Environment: real
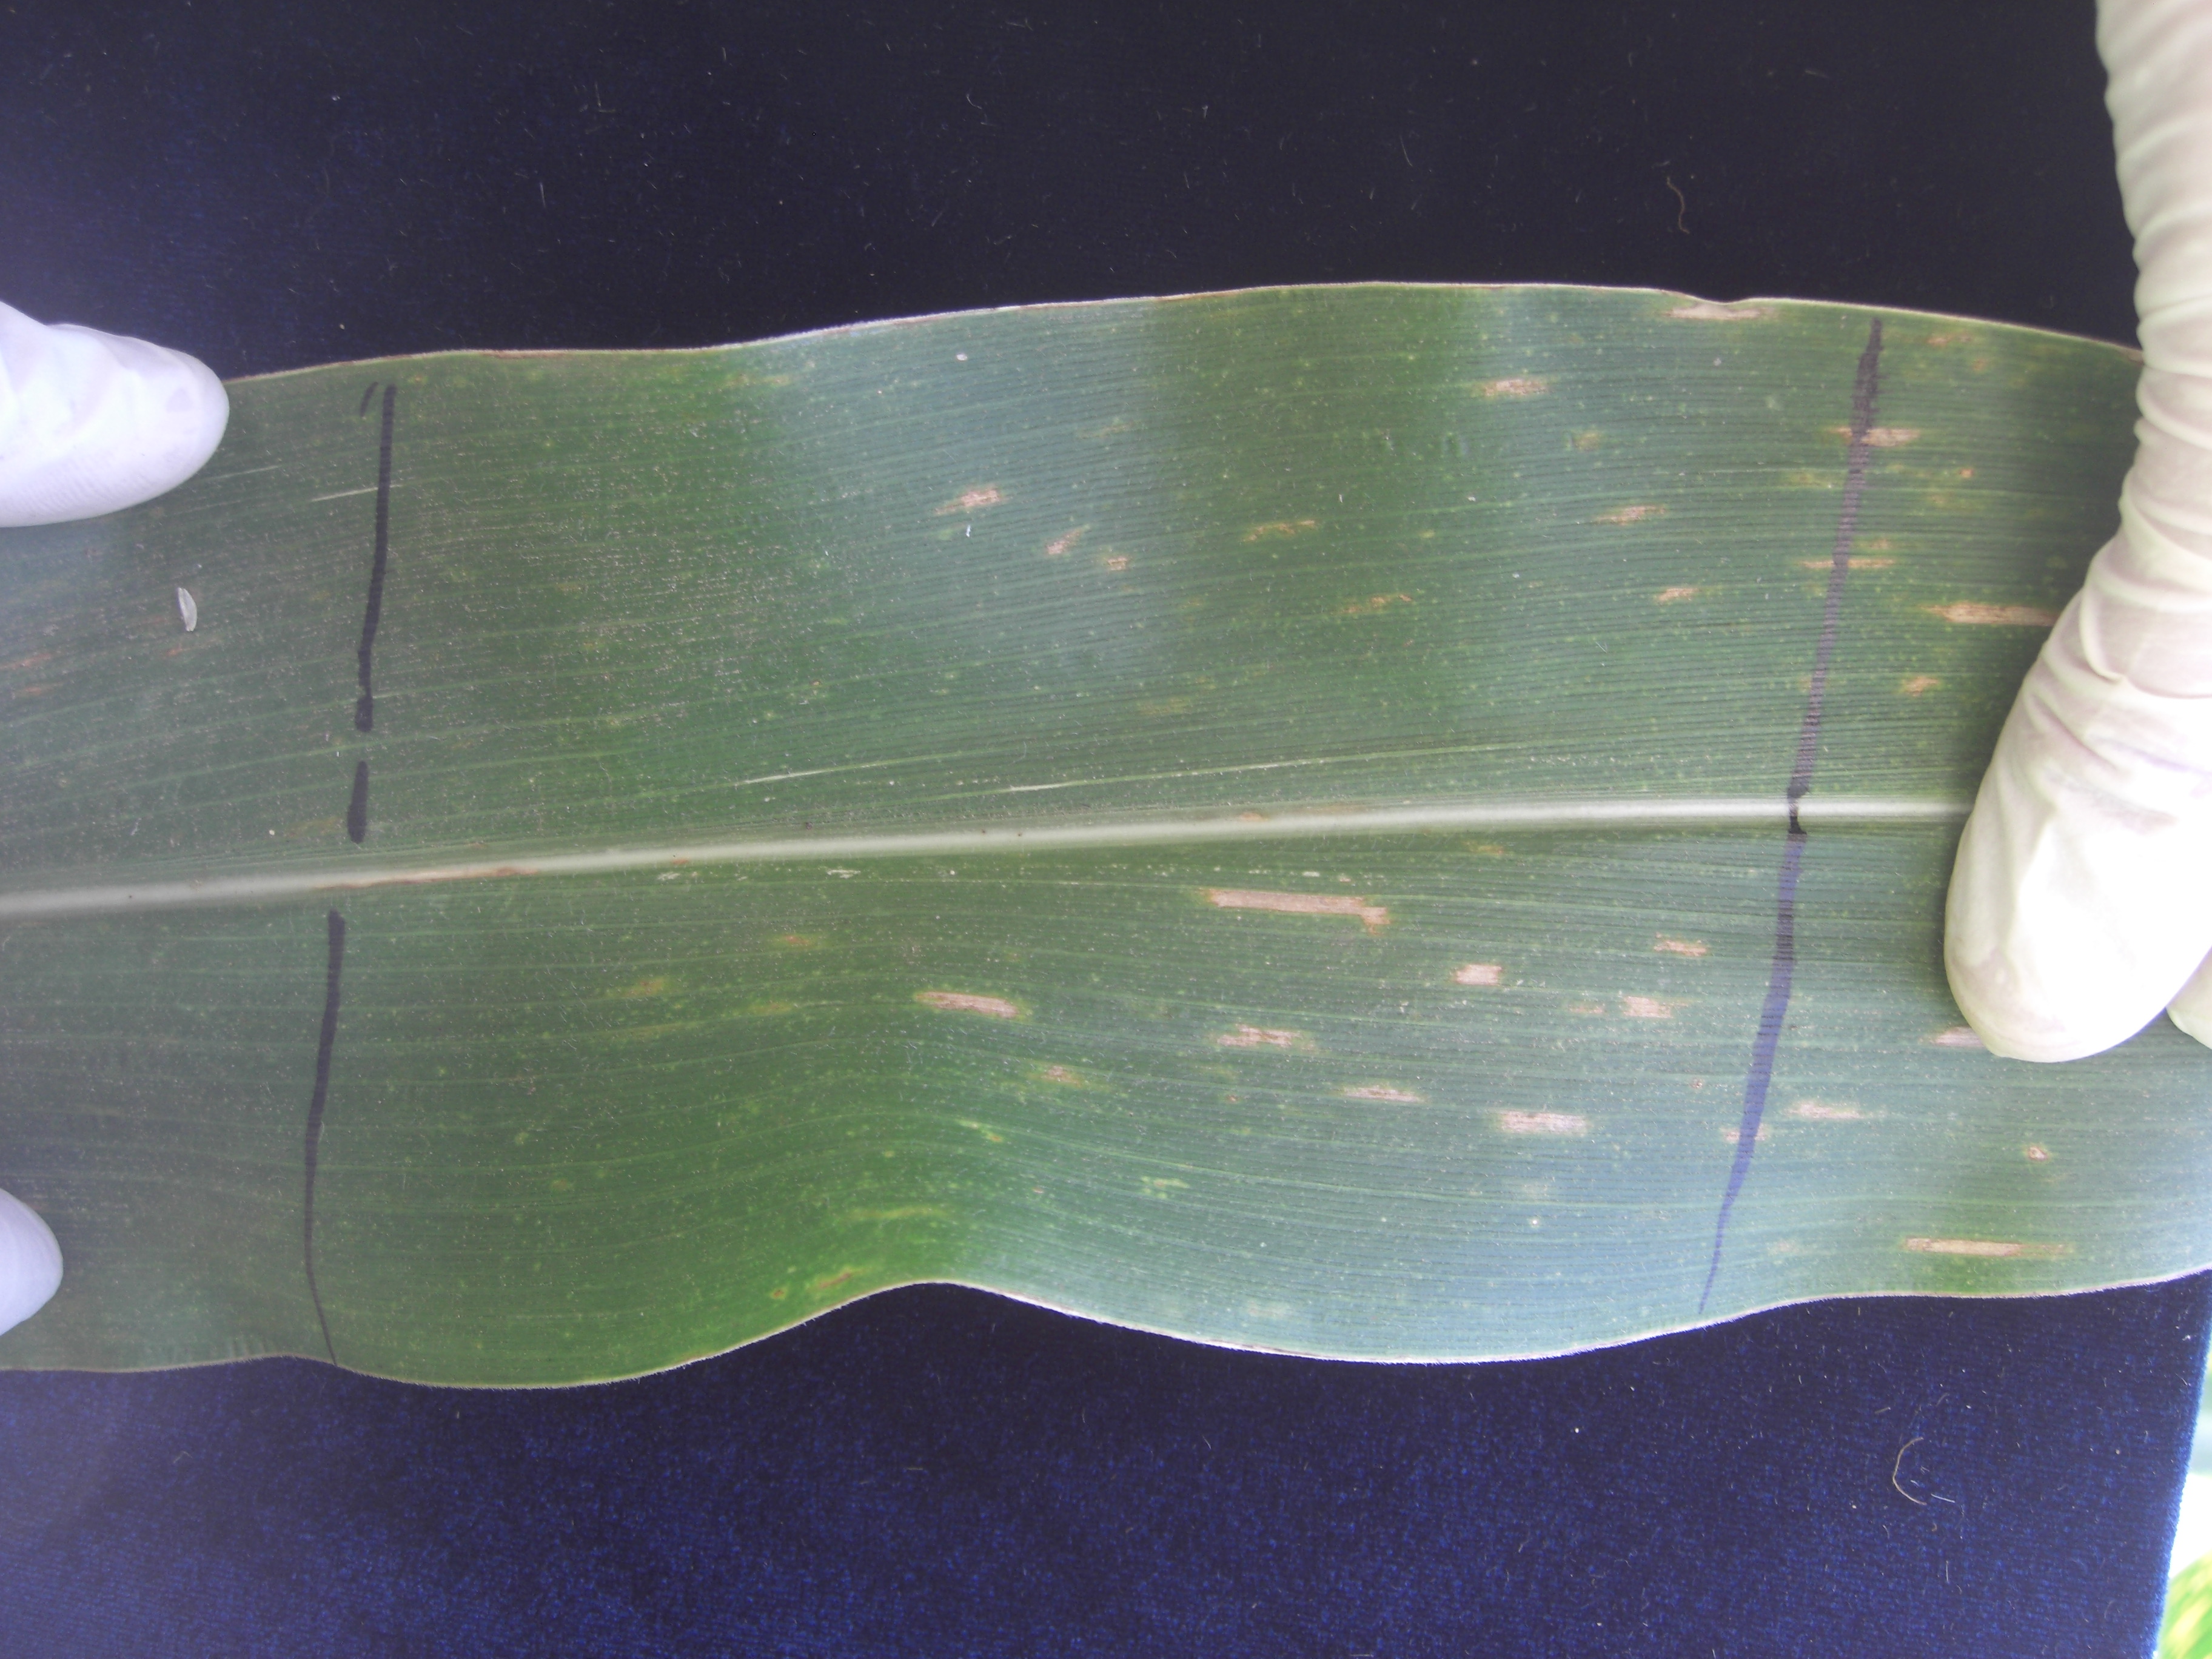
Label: gray_leaf_spot